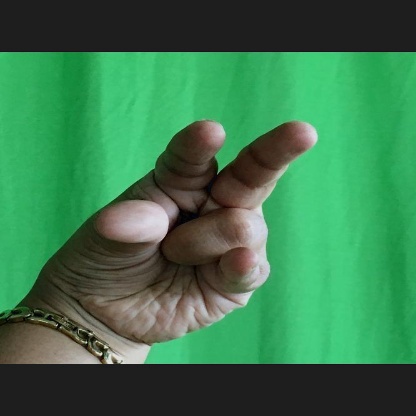
Mudra: Kangulam